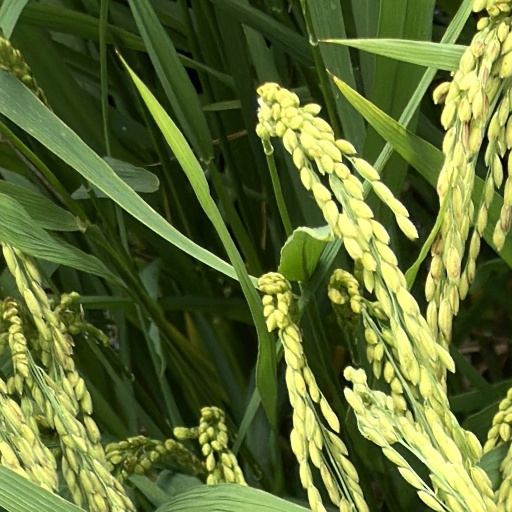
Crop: rice